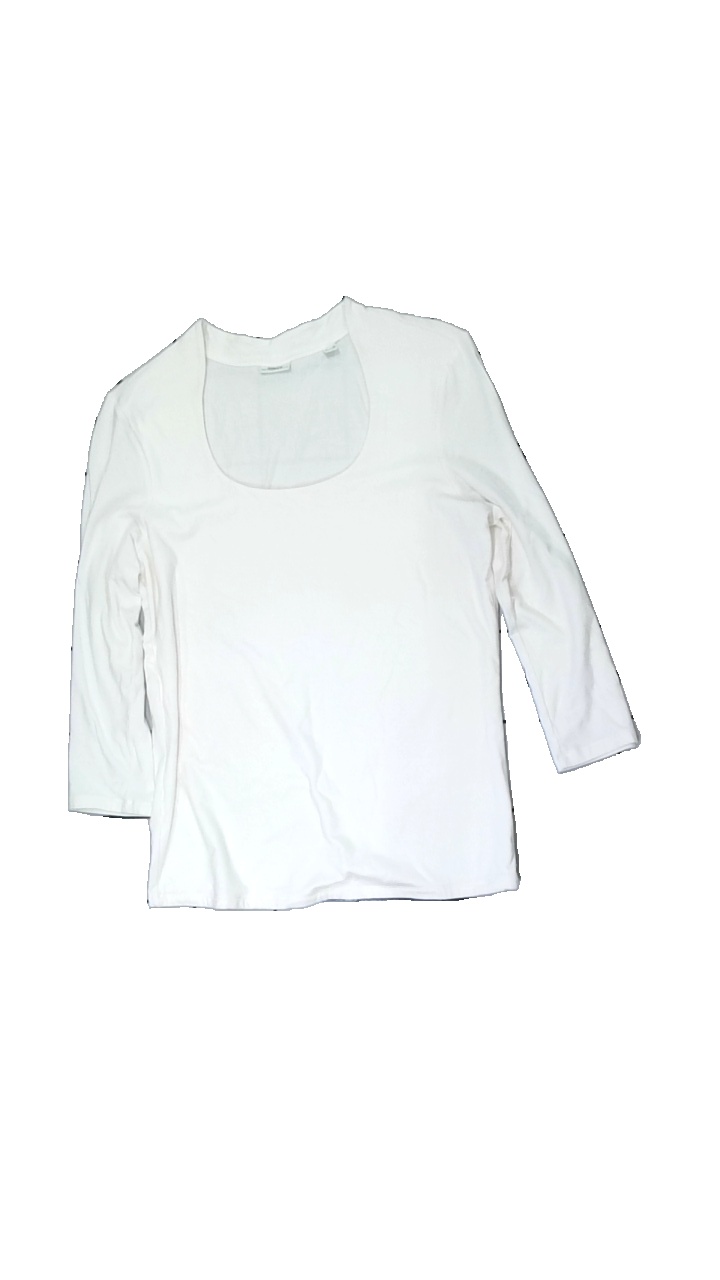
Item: Top (Ladies)
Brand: Mexx
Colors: White
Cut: Regular
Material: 70% cotton 30% visc
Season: All
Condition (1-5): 3
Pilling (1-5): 3
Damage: extra hål pga lösa trådar
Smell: Minor
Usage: Export
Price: <50